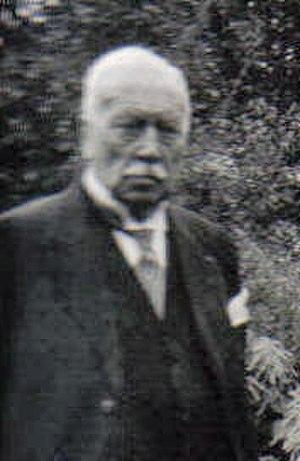
Emile Coart